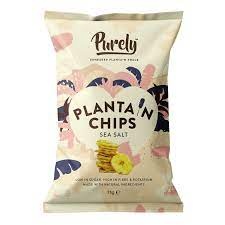
Sea Salt Plantain Chips 48029B
Sea Salt Plantain Chips 48029B
Brand: Purely
Category: Food, Beverages & Tobacco > Food Items > Snack Foods > Chips